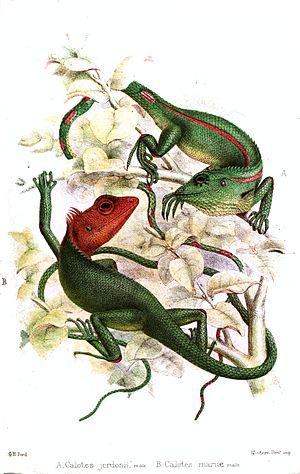
Calotes jerdoni est une espèce de sauriens de la famille des Agamidae.
Calotes maria est une espèce de sauriens de la famille des Agamidae.